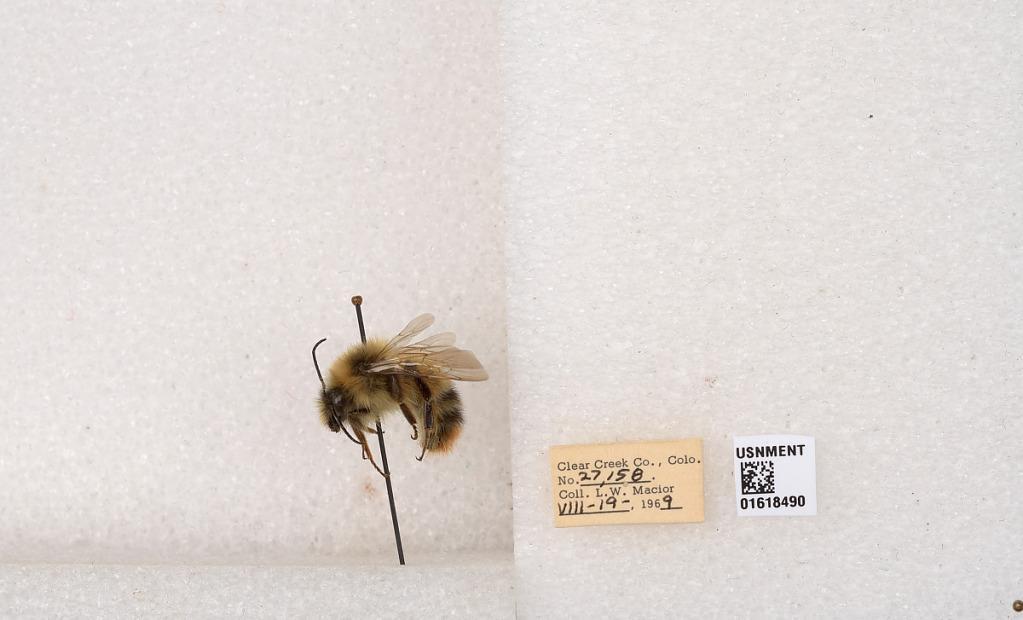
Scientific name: Bombus kirbyellus
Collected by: L. Macior
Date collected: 1969-8-19
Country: United States
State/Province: Colorado
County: Clear Creek
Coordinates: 39.6891, -105.644